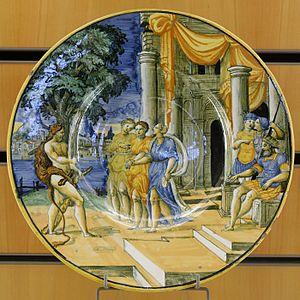
Le mariage d'Héraclès et Déjanire. Majolique à décor polychrome historié, Urbino, XVIe siècle.